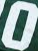
Number: 0